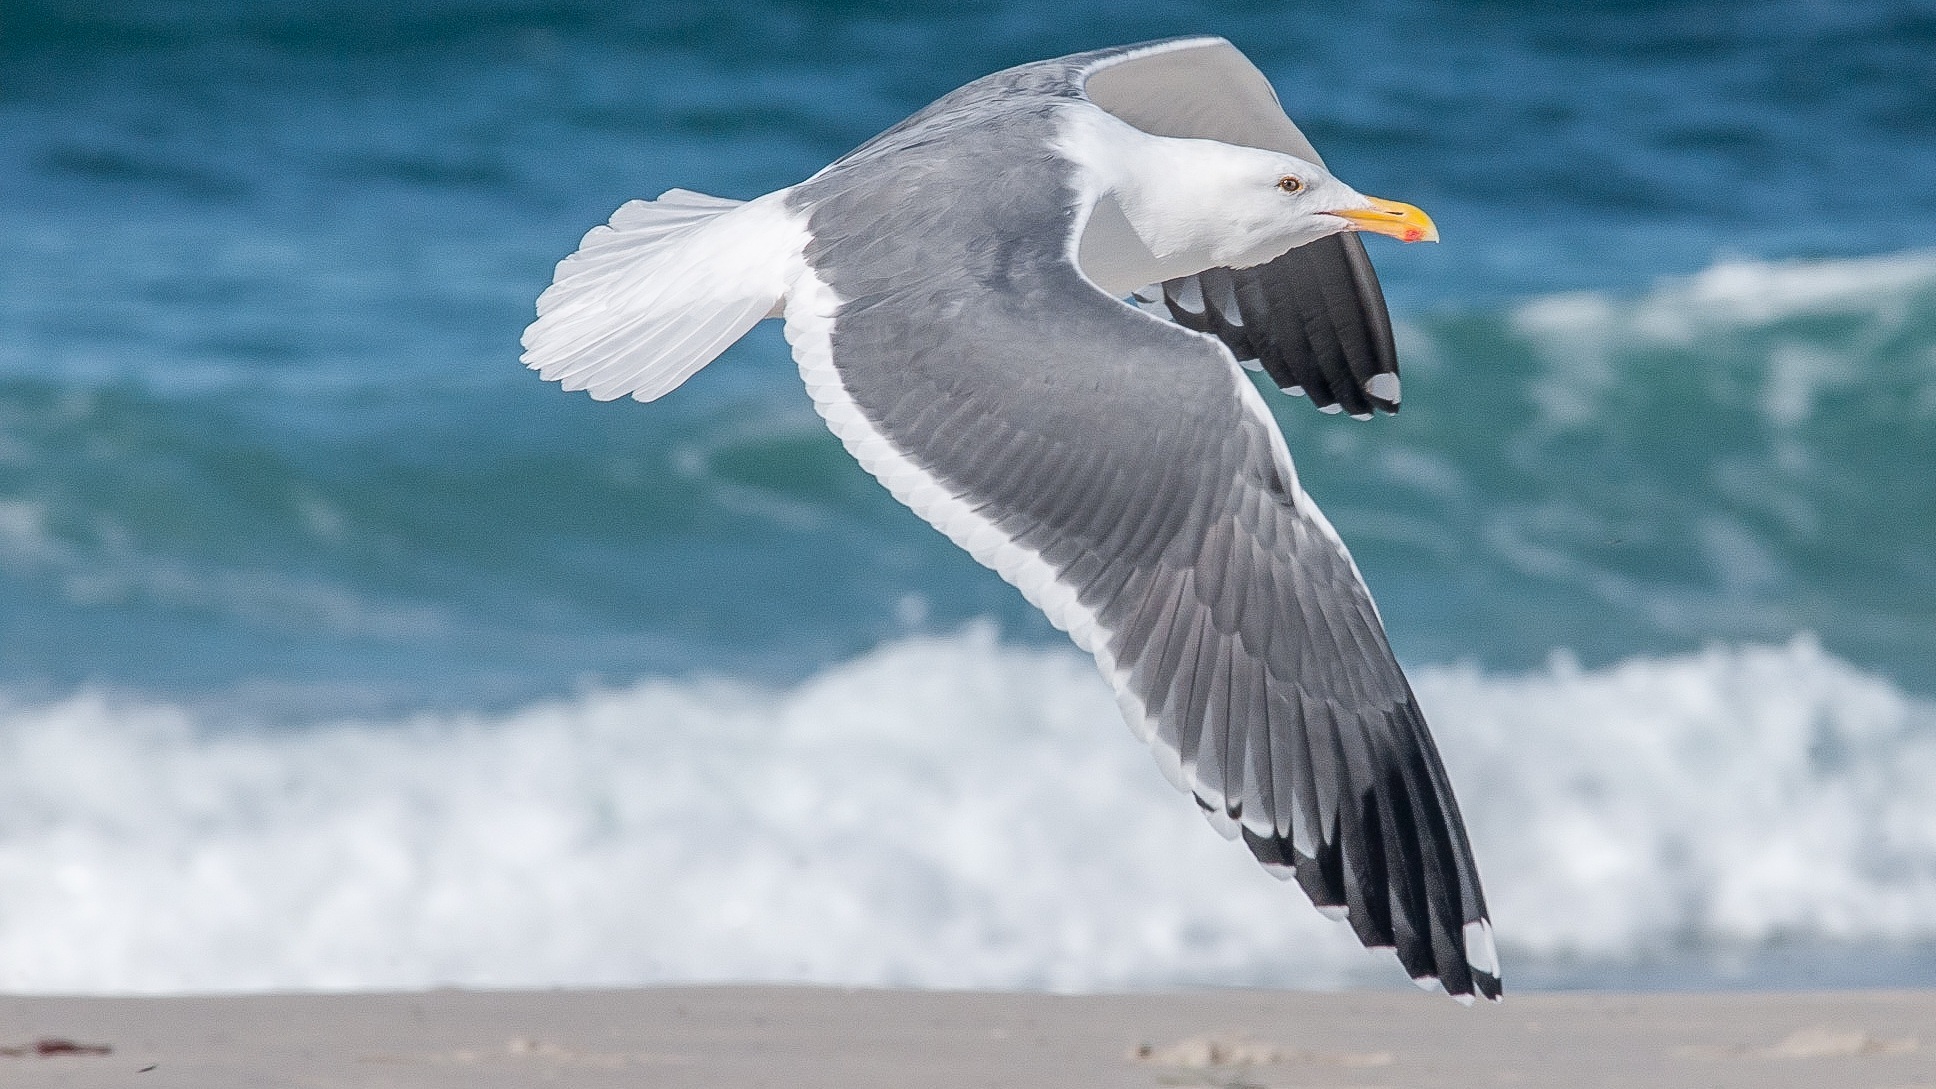
beach, sea, ocean, bird, wing, shore, seabird, seagull, gull, beak, flight, waves, vertebrate, charadriiformes, european herring gull